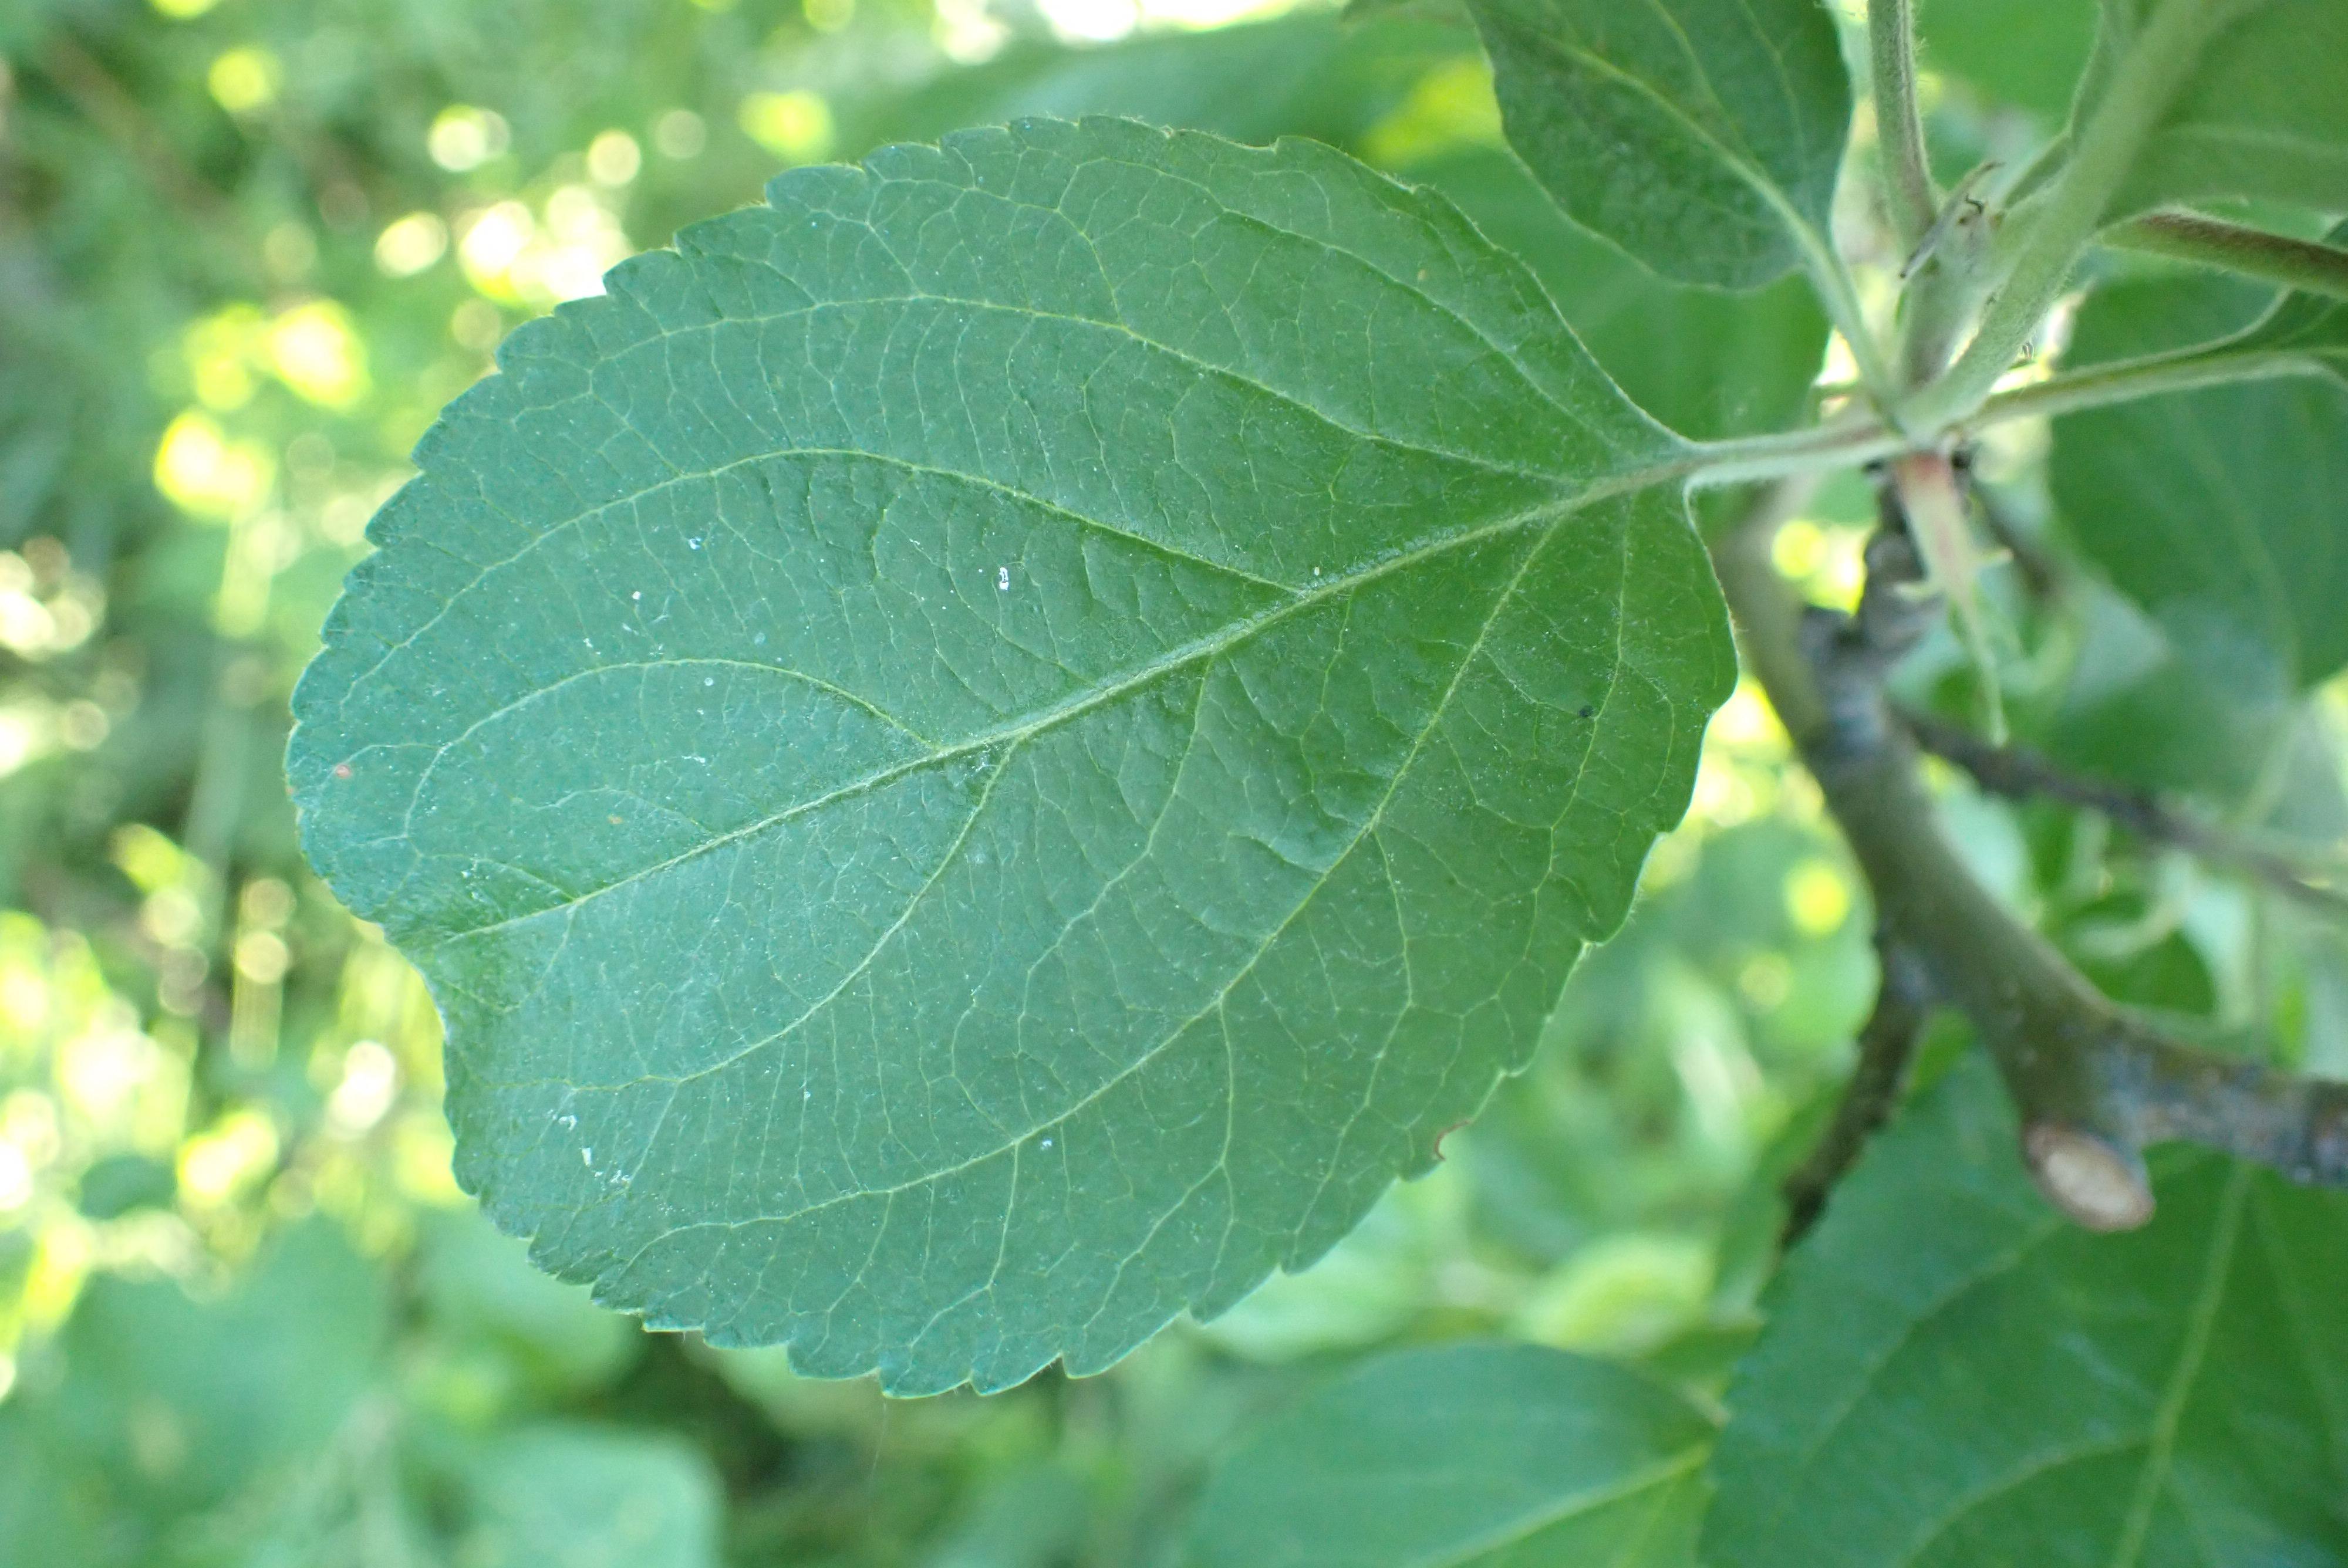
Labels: healthy